Aulus Manlius Torquatus Atticus

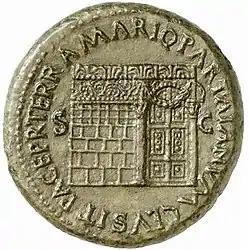
Reverse of a sestertius of Nero, "circa" AD 65, showing the Temple of Janus with its gates closed.

According to Zonaras, Atticus had some difficulties overcoming the Faliscans in his first battle against them, as they defeated his infantry; the cavalry nonetheless saved the situation. He had a better result in the second battle, which ended the campaign after only six days. The consuls seized the Faliscans' horses, slaves, arms, half of their territory and displaced their capital of Falerii to a defenceless location at Falerii Novii. Zonaras' account describes Atticus as sole commander, but Cerco and Atticus were both awarded a triumph for the victory, respectively celebrated on 1 and 4 March 240. The two consuls are also named together on a Faliscan bronze breastplate with an inscription saying "captured at Falerii" (as booty). The patron-goddess of Falerii was "Iuno Curritis", whom Atticus brought to Rome by founding a temple dedicated to her on the Campus Martius (its exact location is still unknown), while Cerco founded the Temple of Fortuna Publica on the Quirinal Hill. Both consuls were likely fulfilling a vow to these goddesses that they had made on the battlefield.